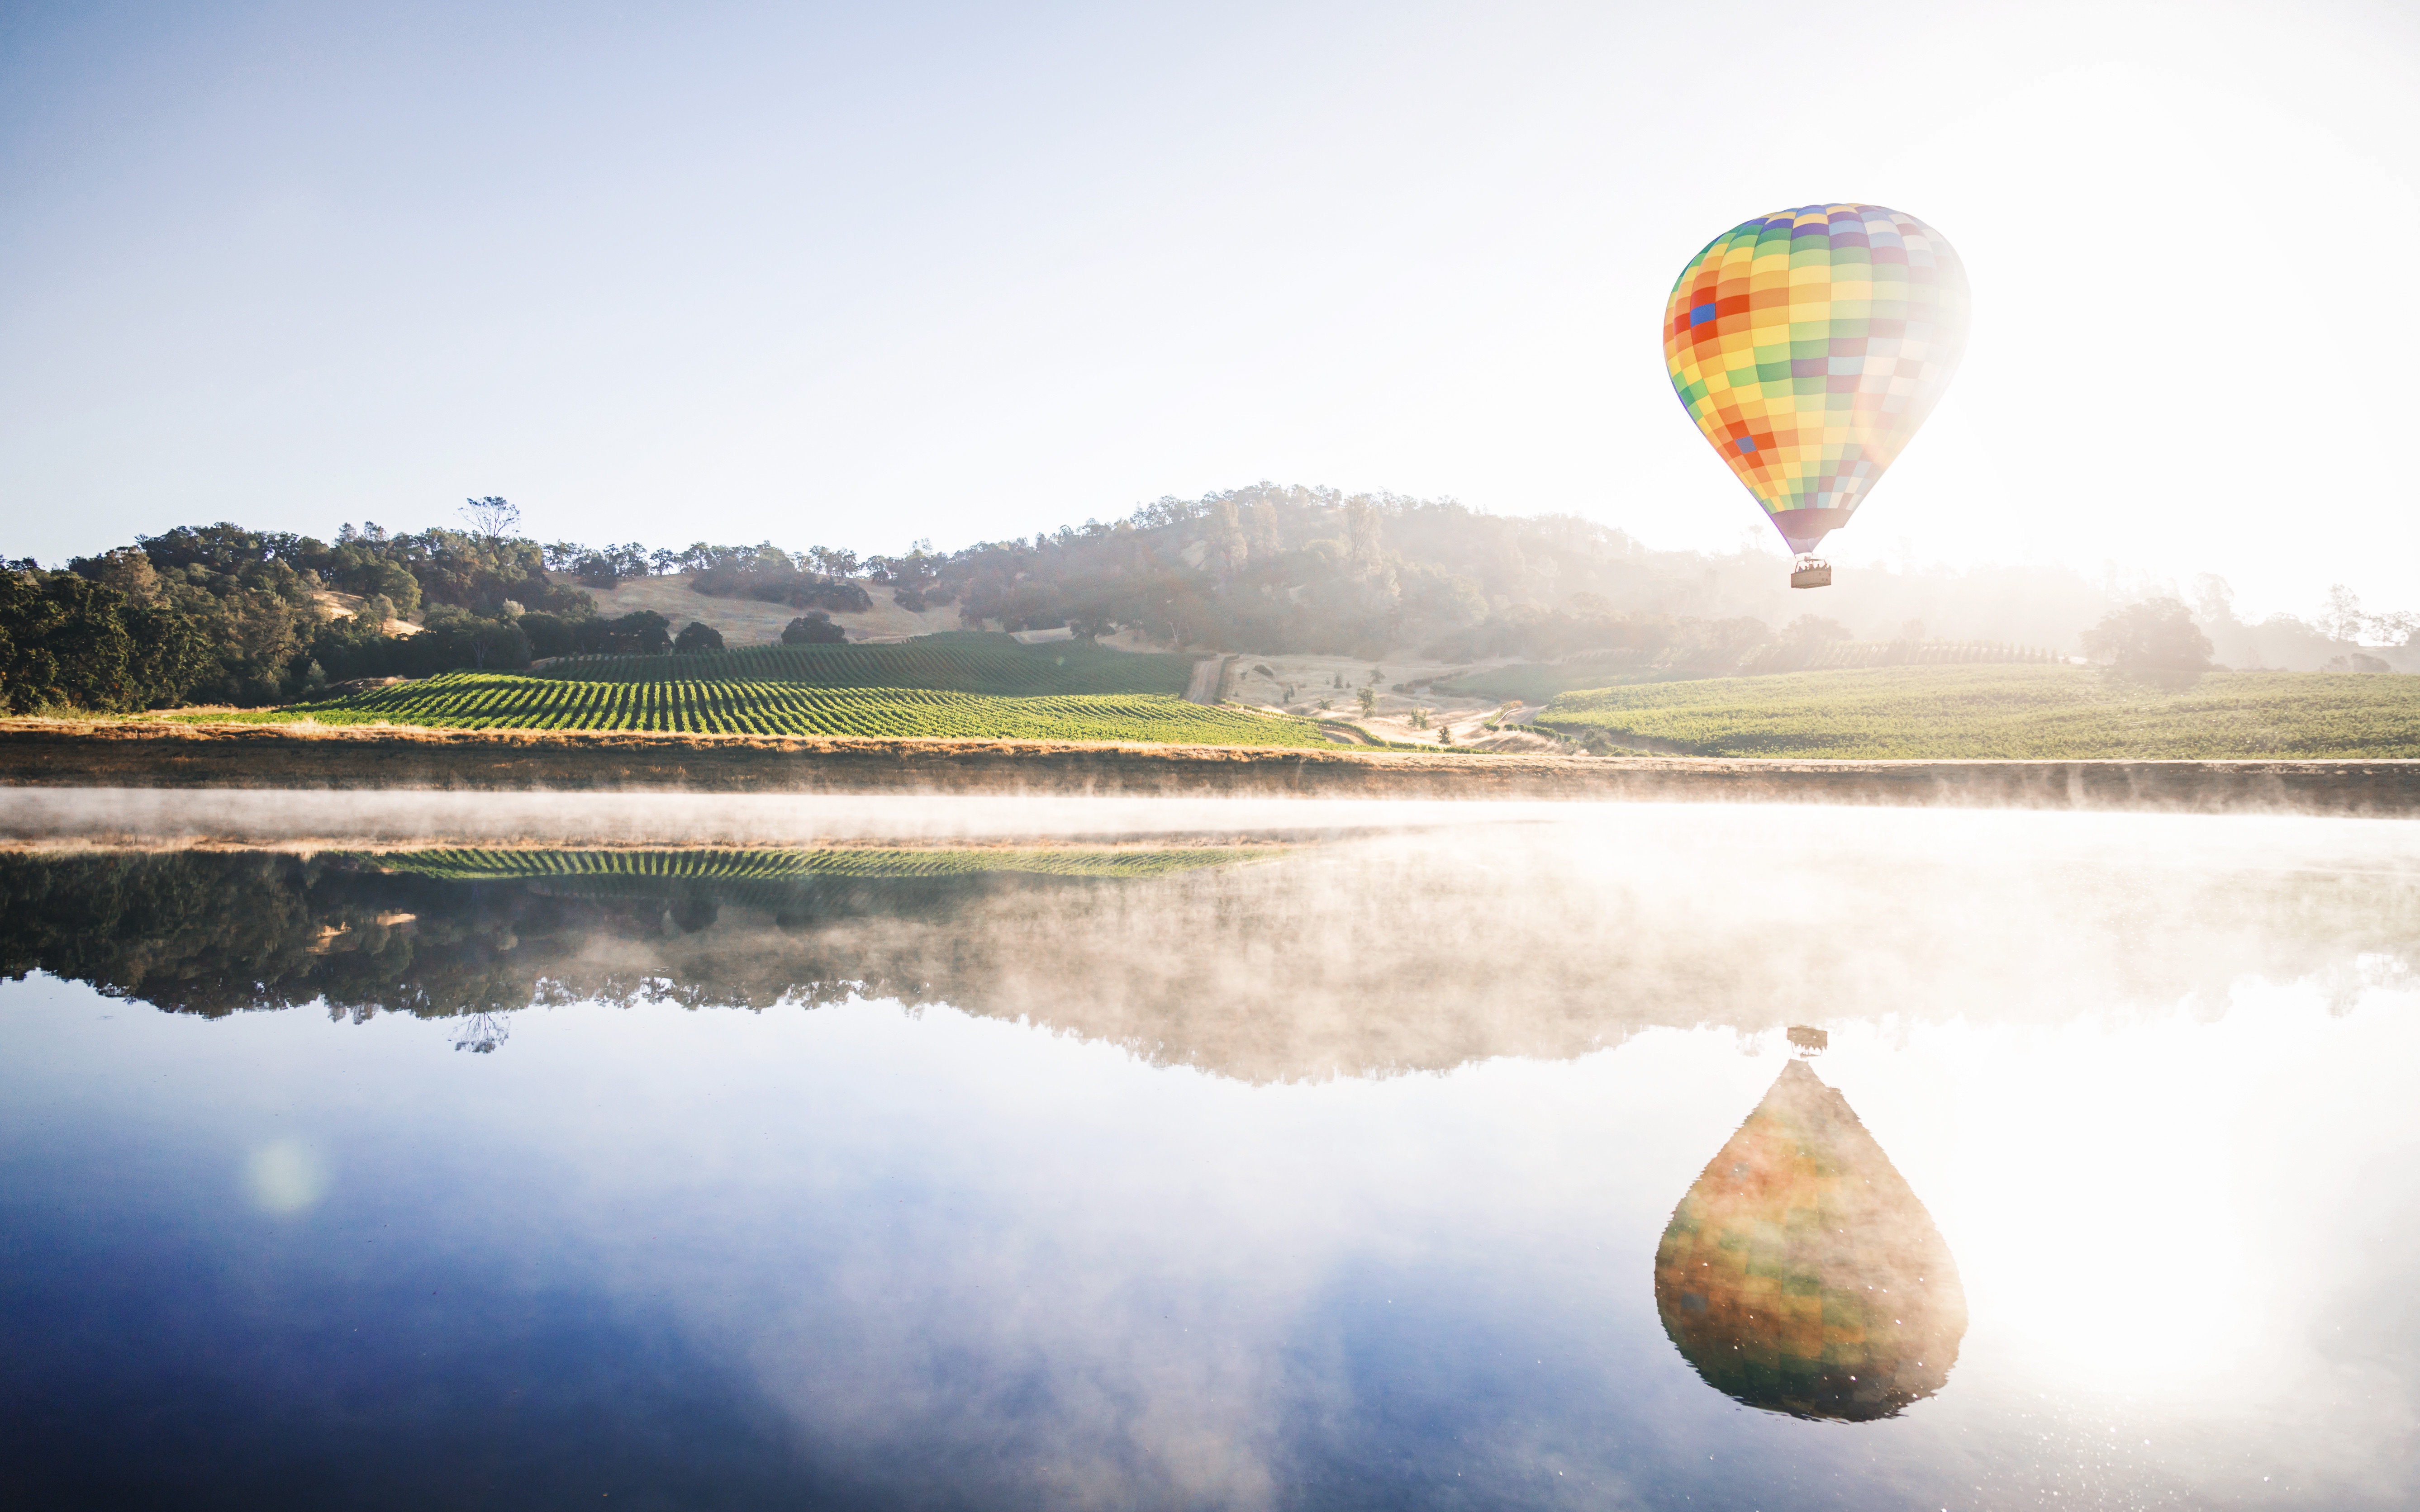
water, sky, field, sunlight, morning, hot air balloon, aircraft, reflection, vehicle, hot air ballooning, atmosphere of earth